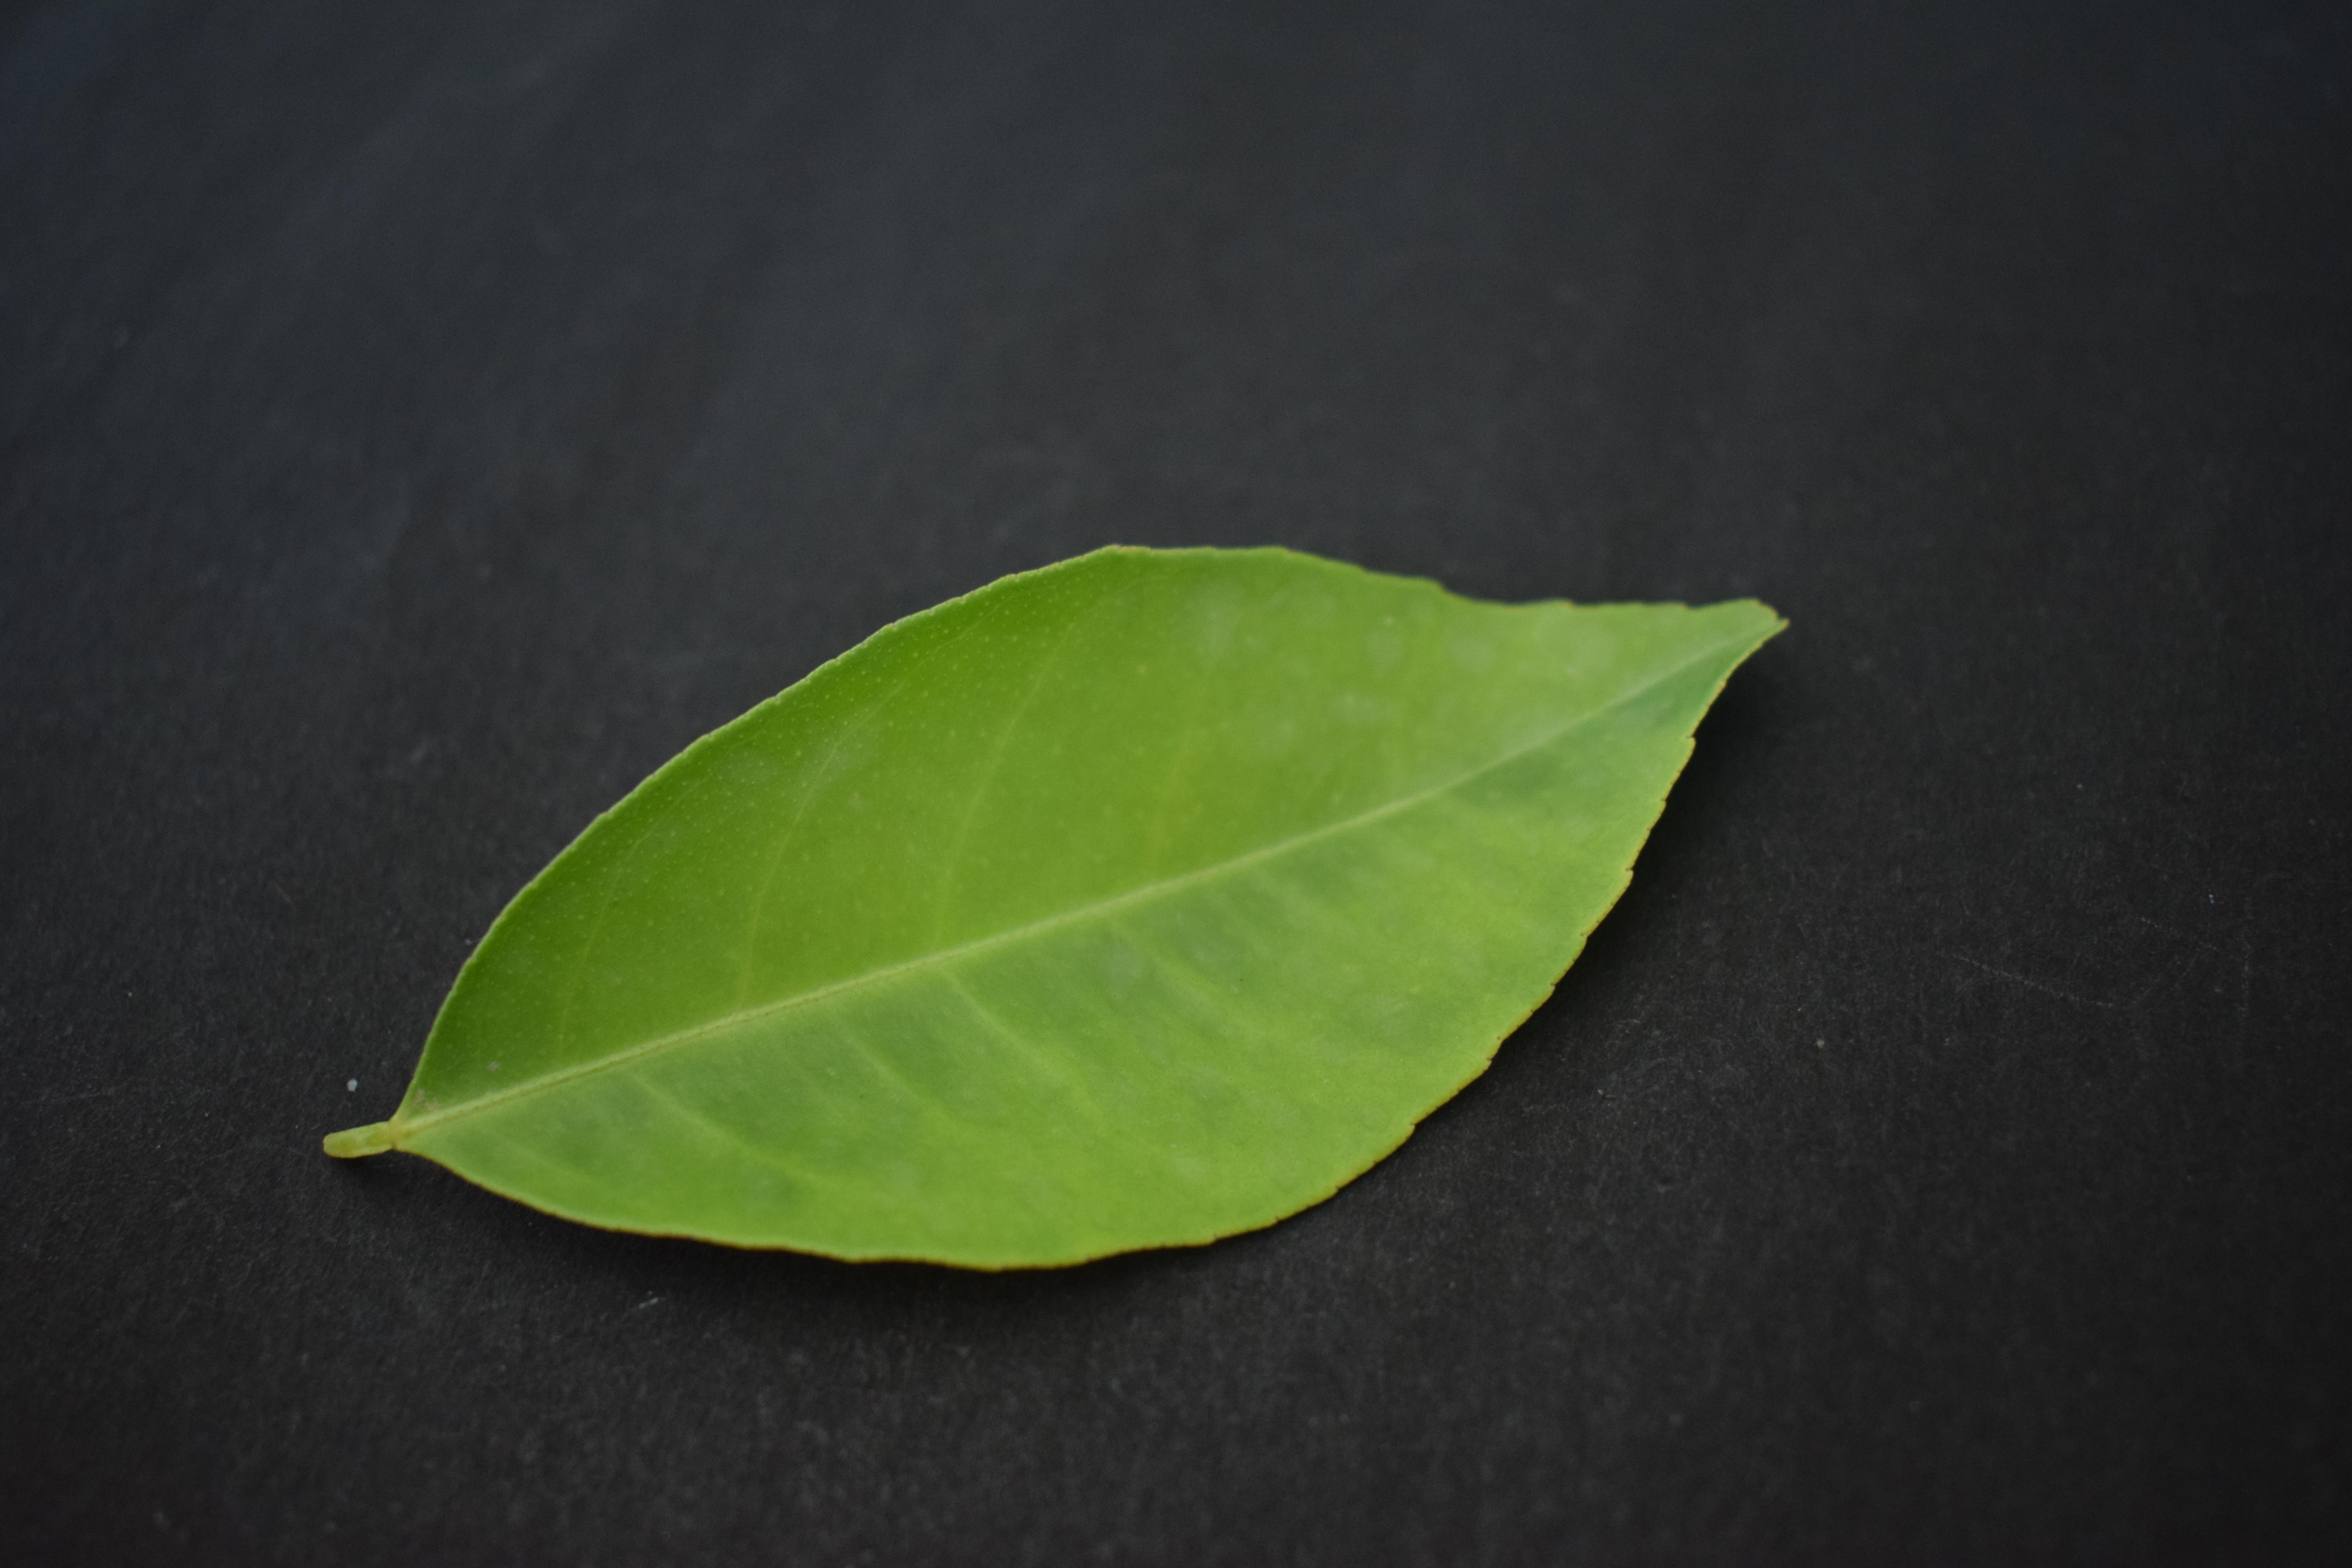
Plant species: Lemon